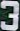
Number: 3